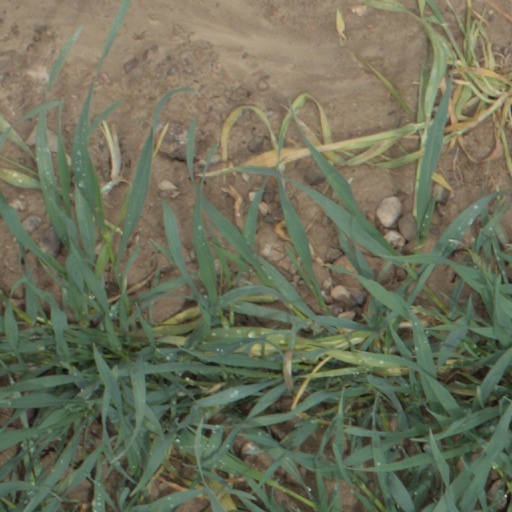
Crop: wheat